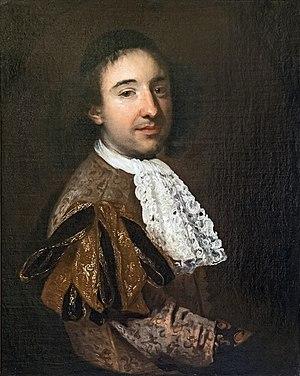
Sebastiano Bombelli, né à Udine le 15 octobre 1635, et mort à Venise le 7 mai 1719, est un peintre italien rococo du XVIIᵉ et du début du XVIIIᵉ siècle, principalement actif à Venise.
La Pinacoteca Querini Stampalia est un musée et une collection d'art à Venise, Italie. Situé à l'intérieur du Palais Querini Stampalia, près du campo Santa Maria Formosa, dans le sestiere de Castello, sur la rive gauche du Grand Canal.
Les Querini sont une famille patricienne de Venise, qui serait originaire d'Eraclea ou de Cittanova et se serait installée d'abord à Torcello, ensuite au Rialto.